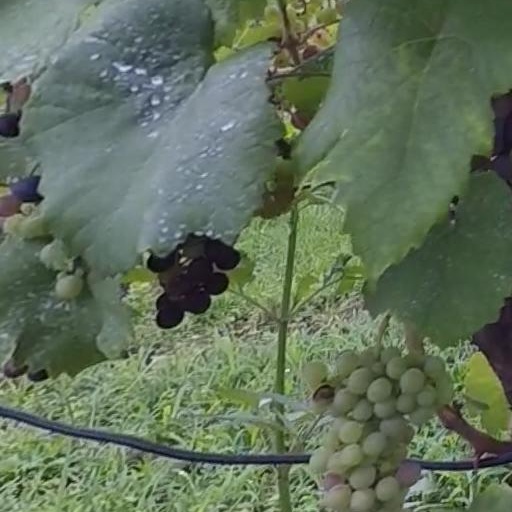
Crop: grape